Rosa Vercellana

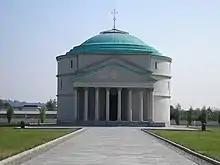
Vercellana's mausoleum in Turin.

As the Savoy family refused to allow Vercellana to be buried next to her husband in the Pantheon, her children had a mausoleum built for her in a similar form (if on a smaller scale) in Turin, next to the road to the Castello di Mirafiori. The circular, copper-domed, neoclassical monument, surmounted by a latin cross and surrounded by a large park, was designed by Angelo Dimezzi and completed in 1888.